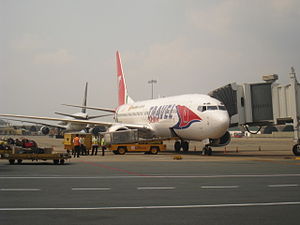
Indochina Airlines
En Boeing 737-800 fra Indochina Airlines
Indochina Airlines var et mindre vietnamesisk flyselskab, grundlagt i 2008. Indochina Airlines var underlagt Indochina Airlines Corporation, der blev etableret i 2008.